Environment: real
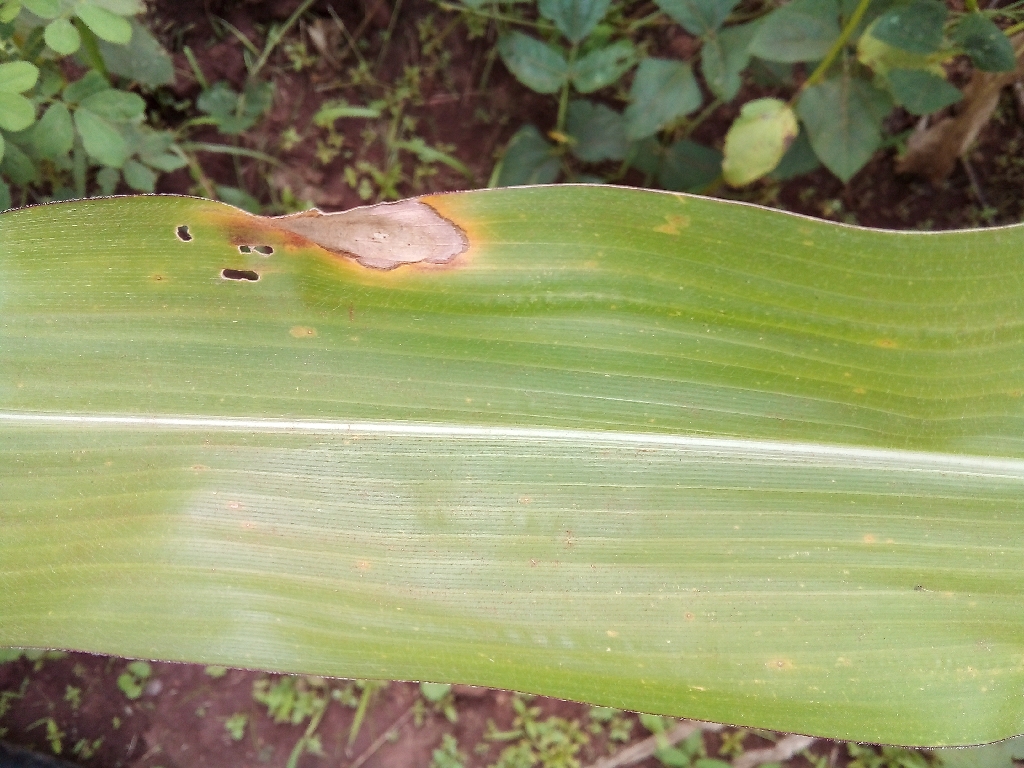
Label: northern_corn_leaf_blight